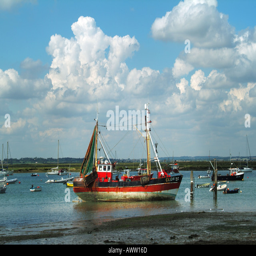
fishing boat moored close to the estuary